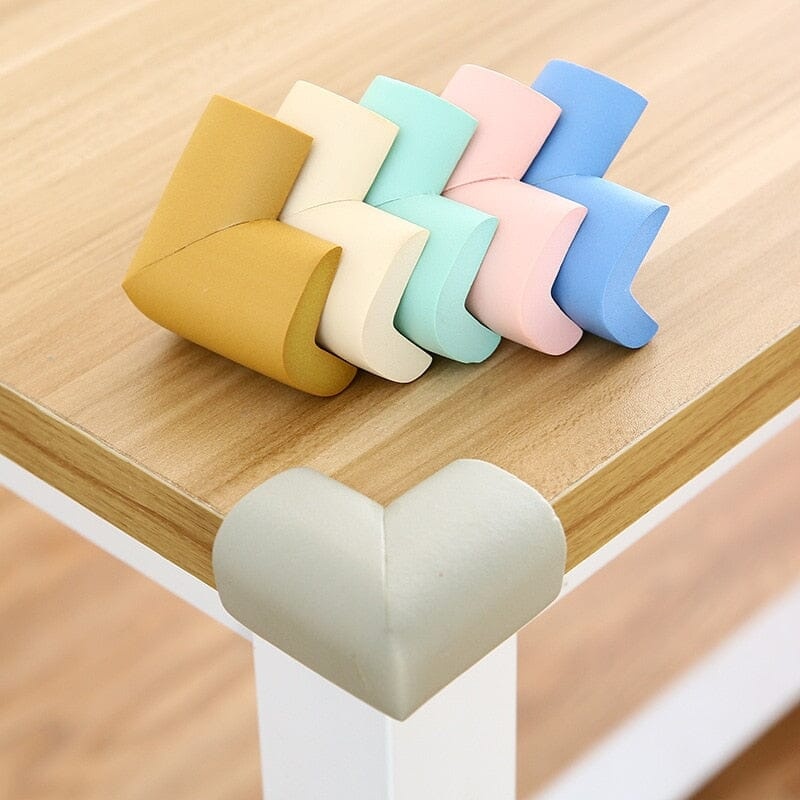
Child Safety Corner Furniture Protectors
Shape: Cushions Pattern Type: Solid Packaging: Single loaded Furniture Protector: Strip Soft Edge Corners Protection Age Range: 0-6m,7-12m,13-24m,25-36m 1Pcs: Child Baby Safety Corner (5/10Pcs)
Brand: Fashionjosie
Category: Baby & Toddler > Baby Safety > Baby Safety Locks & Guards > Corner Guards